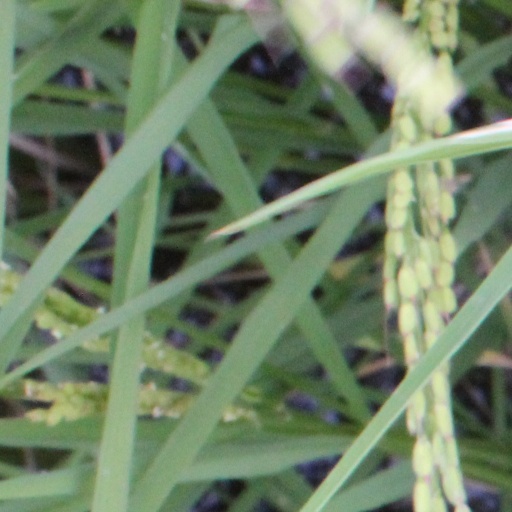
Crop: rice